Scotty Mattraw

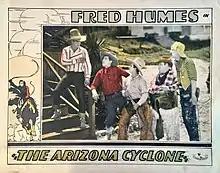
Lobby card for " The Arizona Cyclone " (1928) with Mattraw second from the right

Mattraw was already a comedian and a theatrical promoter and manager when, at age 27, he became manager of the City Opera House in Watertown, New York. He held that job for 12 years. He left his position with the opera house after it was sold, with the new owners planning to convert the theater into a venue for films. He started Scotty's Eatable Eats in February 1920, but financial problems led to its closing by the summer of 1922. He started a coffee shop and confectionery in December 1922, but it went out of business in less than four months.